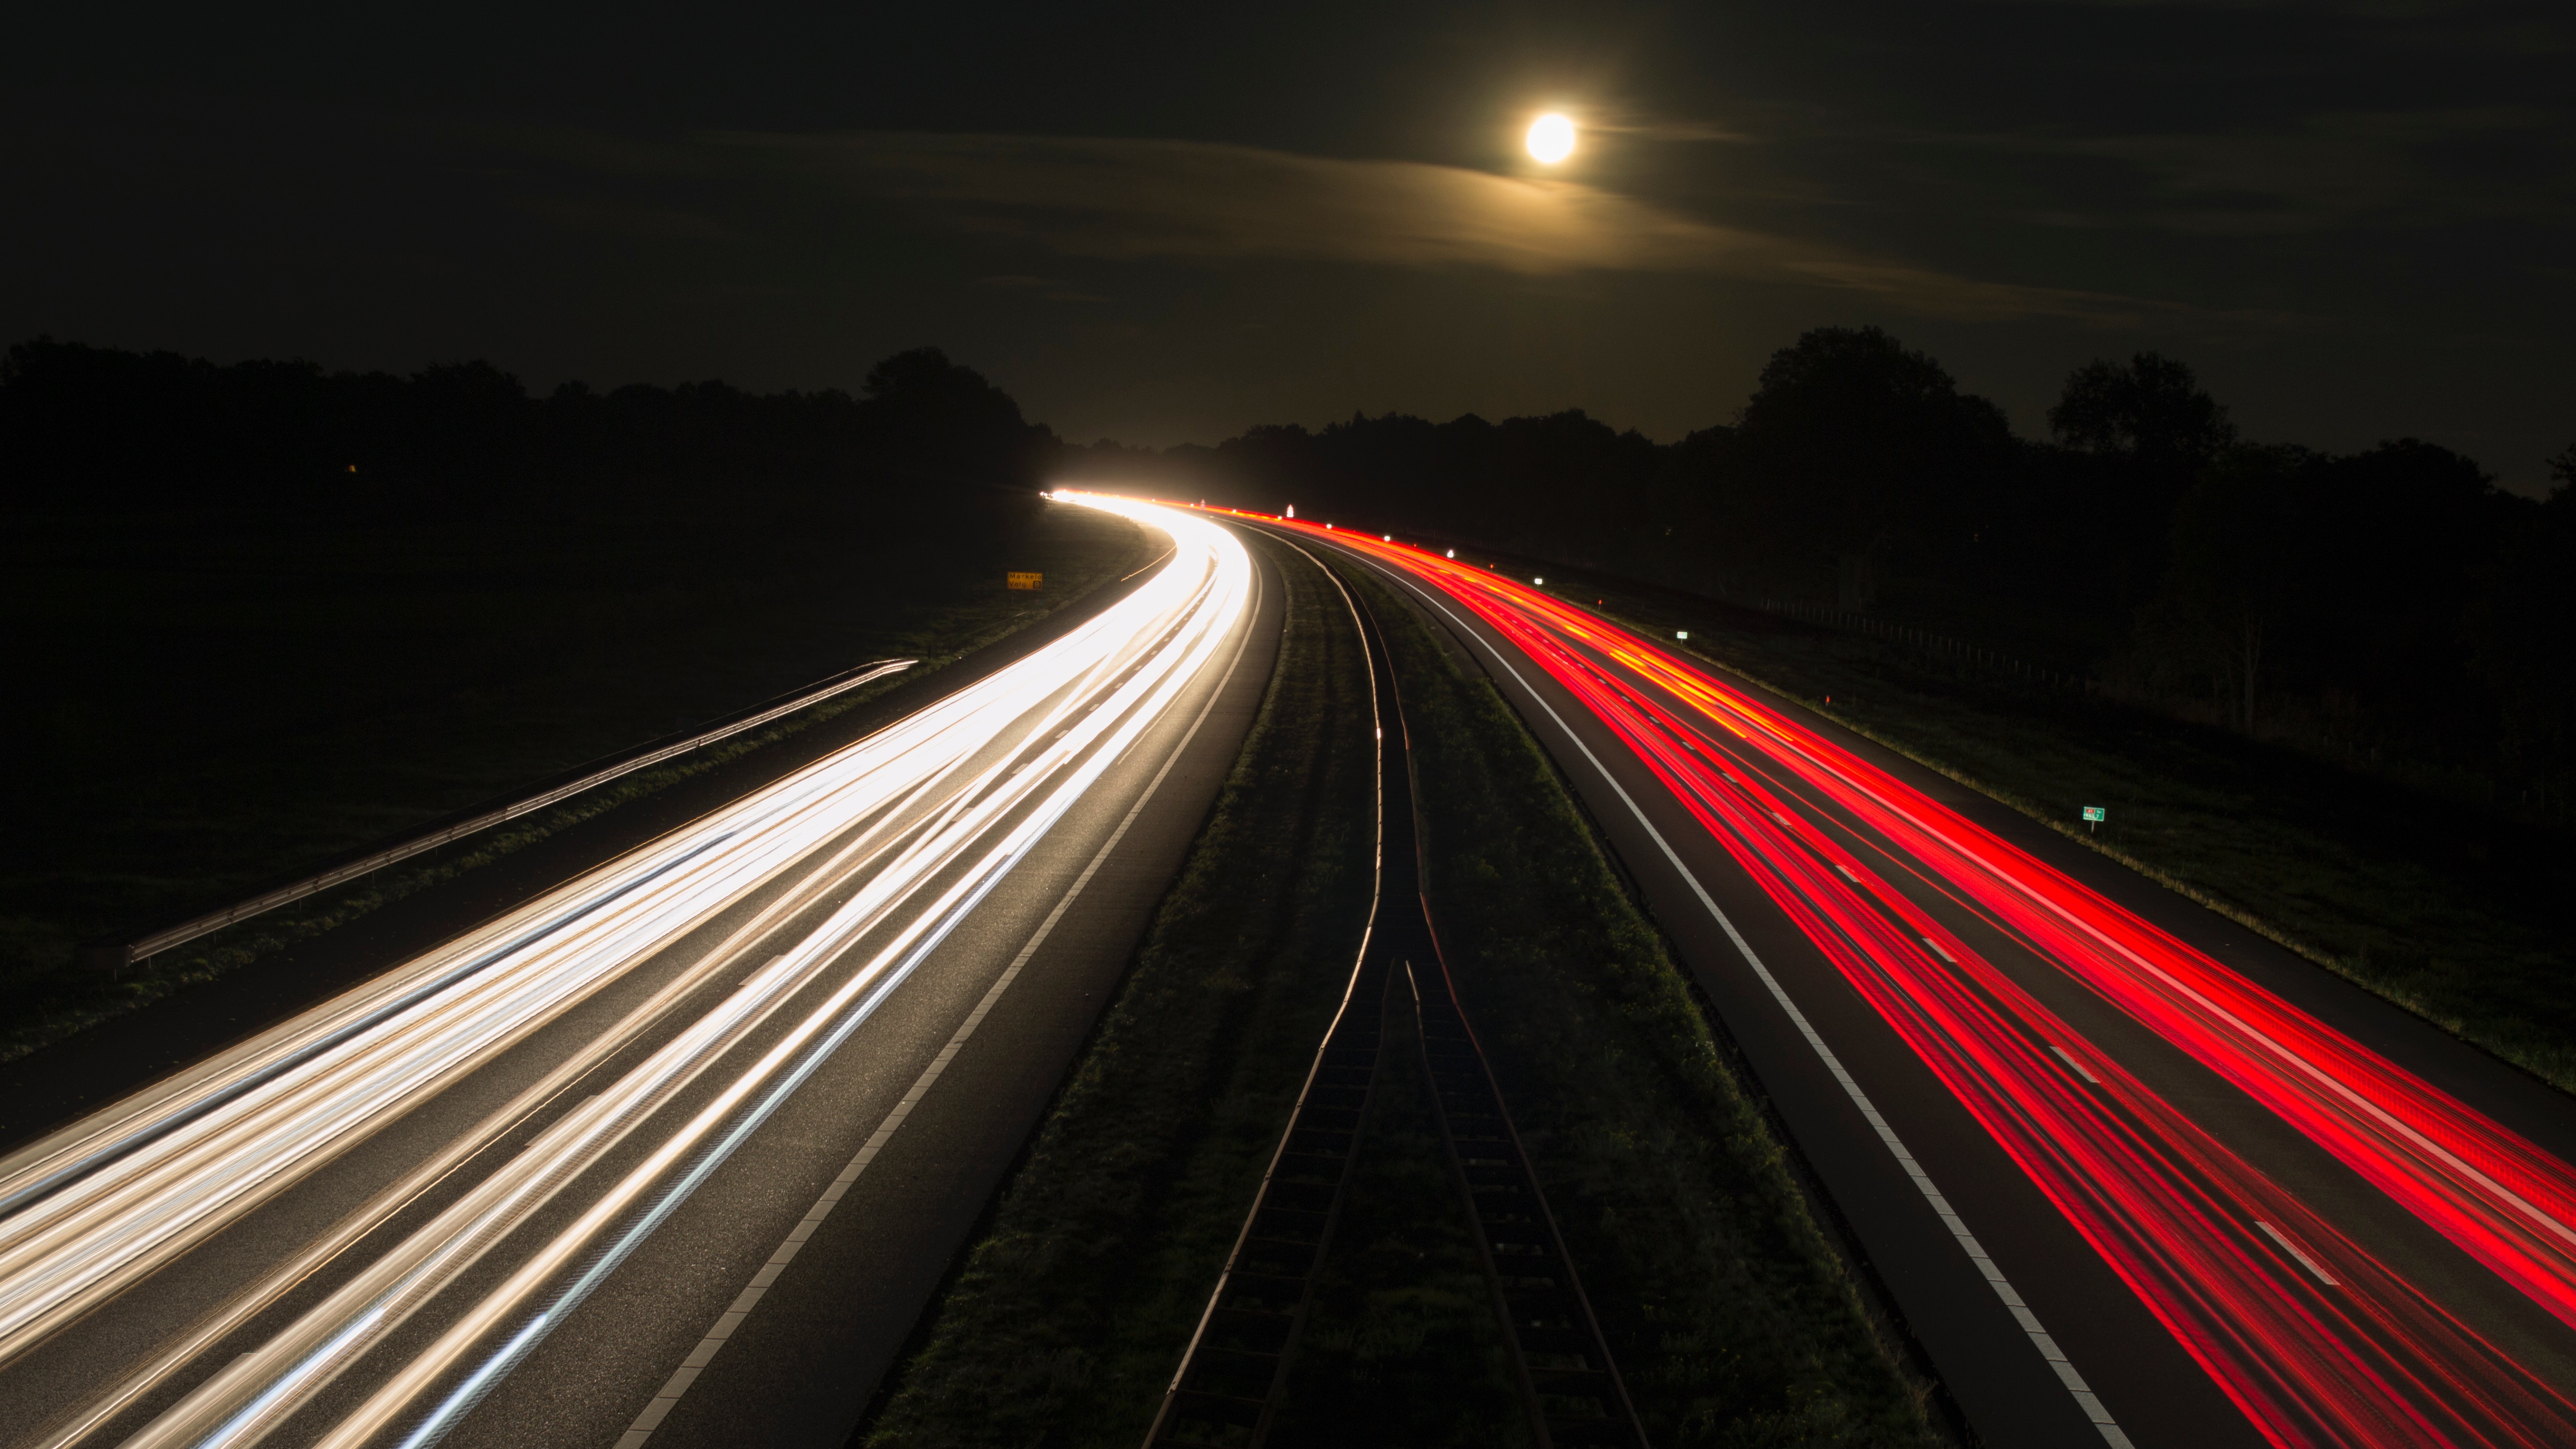
light, road, bridge, night, highway, atmosphere, dusk, evening, line, darkness, lane, infrastructure